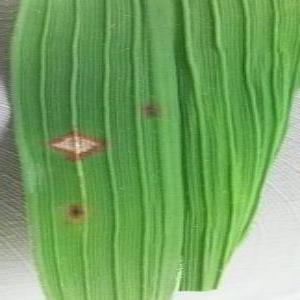
Disease: Blast